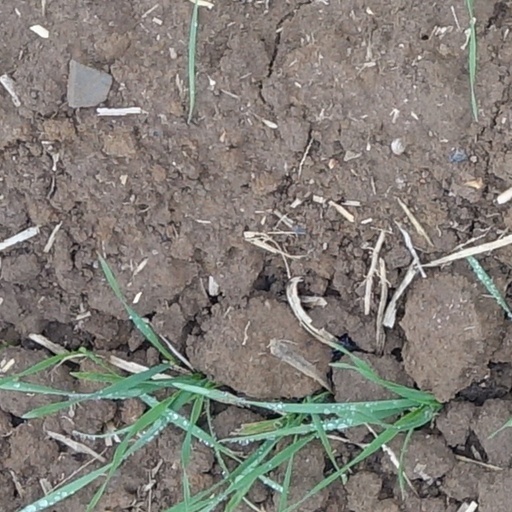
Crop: wheat